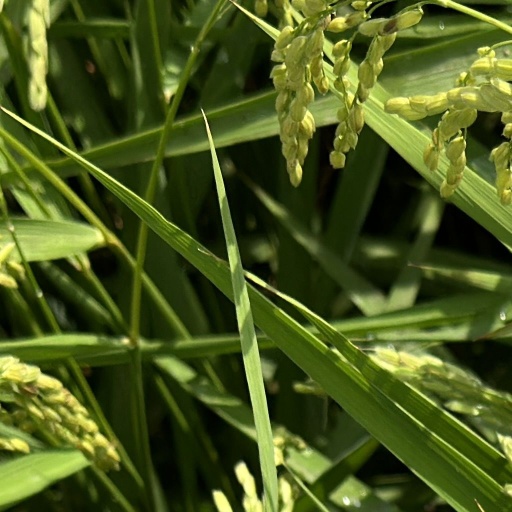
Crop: rice